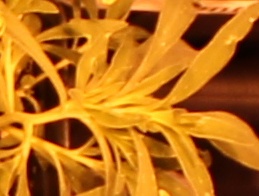
Label: Kochia